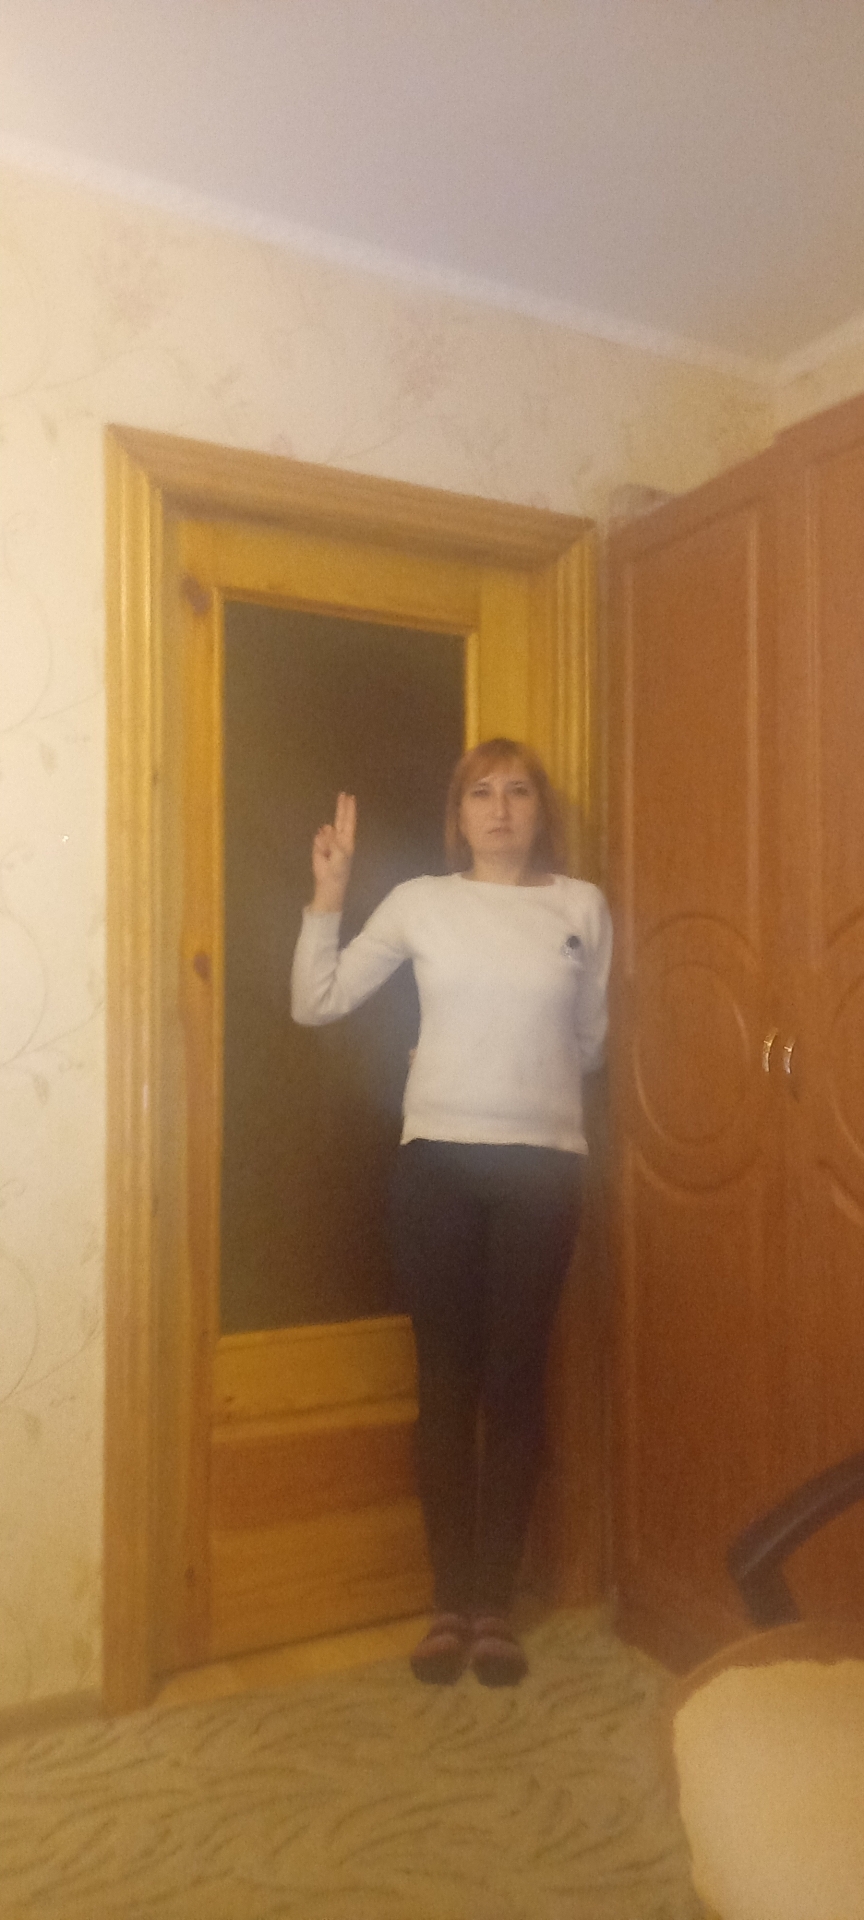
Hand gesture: two_up